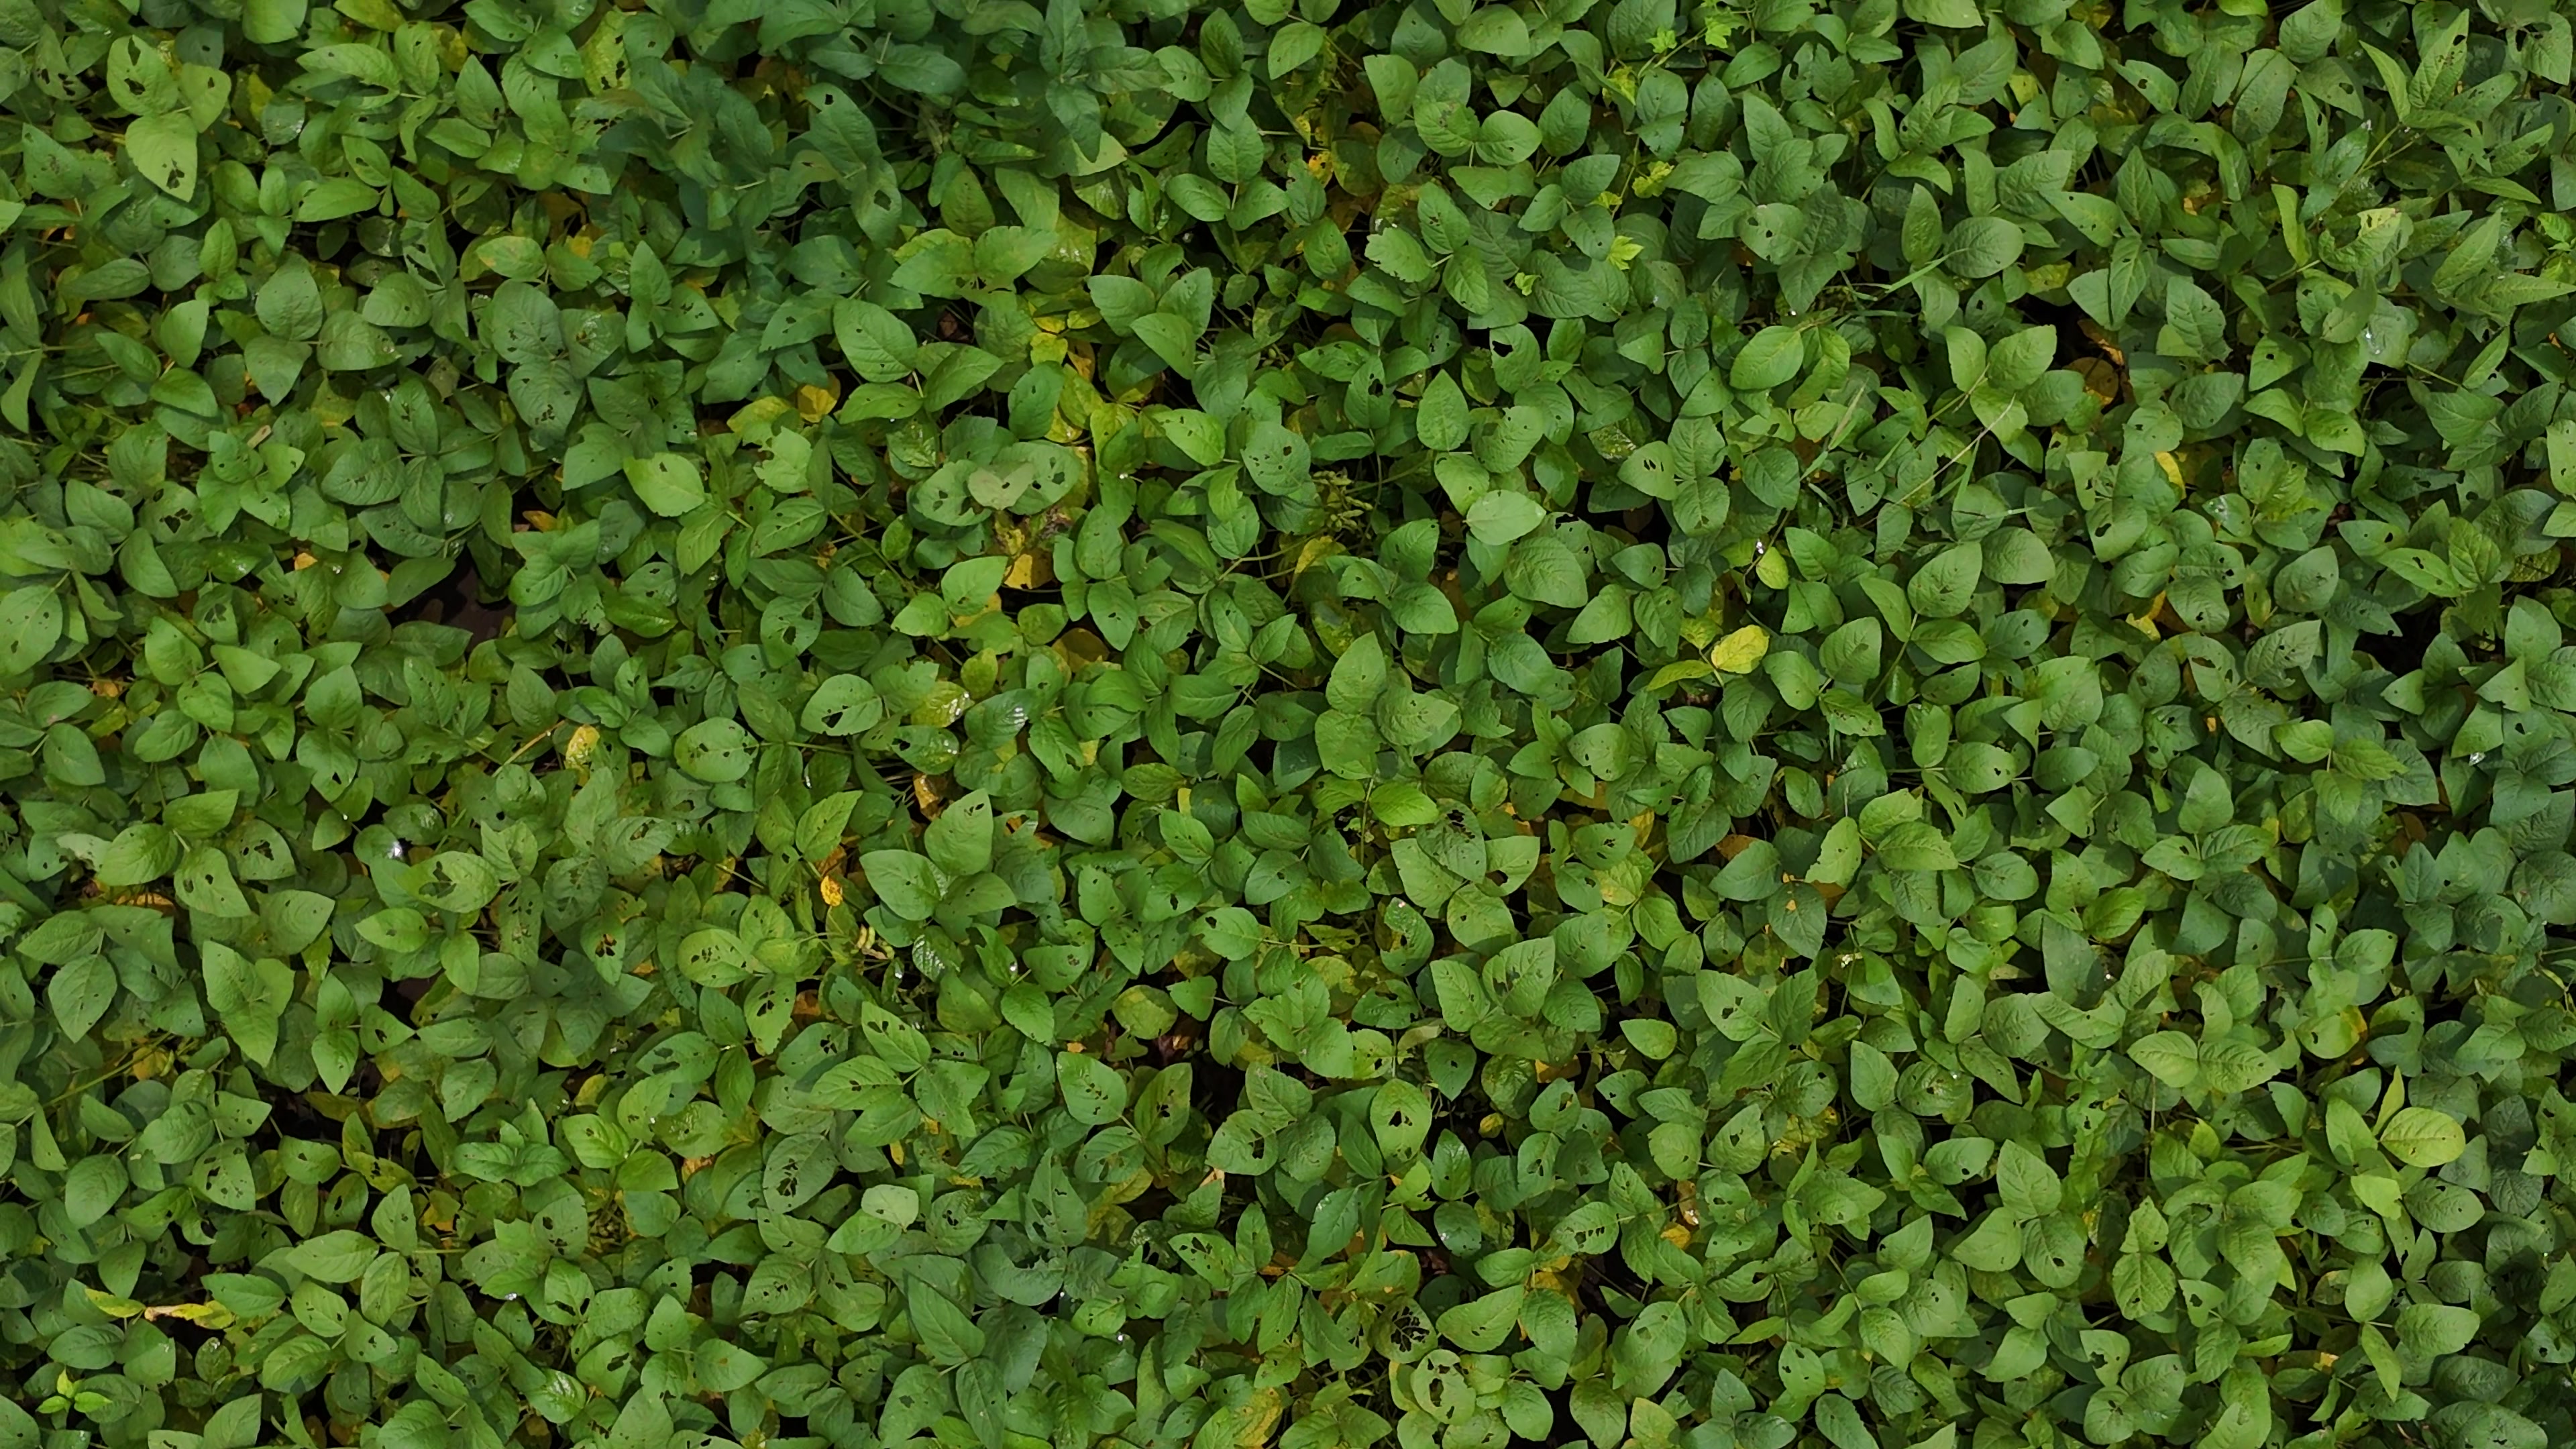
Label: Mosaic